Roderic I. Pettigrew

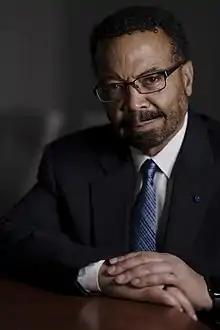
Pettigrew in 2022

Roderic Ivan Pettigrew is an American physicist, engineer, and physician who is CEO of EnHealth and Executive Dean for EnMed at Texas A&M University. From 2002-November 2017, he was the founding director of the National Institute of Biomedical Imaging and Bioengineering (NIBIB) at the National Institutes of Health (NIH). He is a pioneer and world expert in cardiovascular magnetic resonance imaging (MRI).